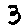
Label: 3